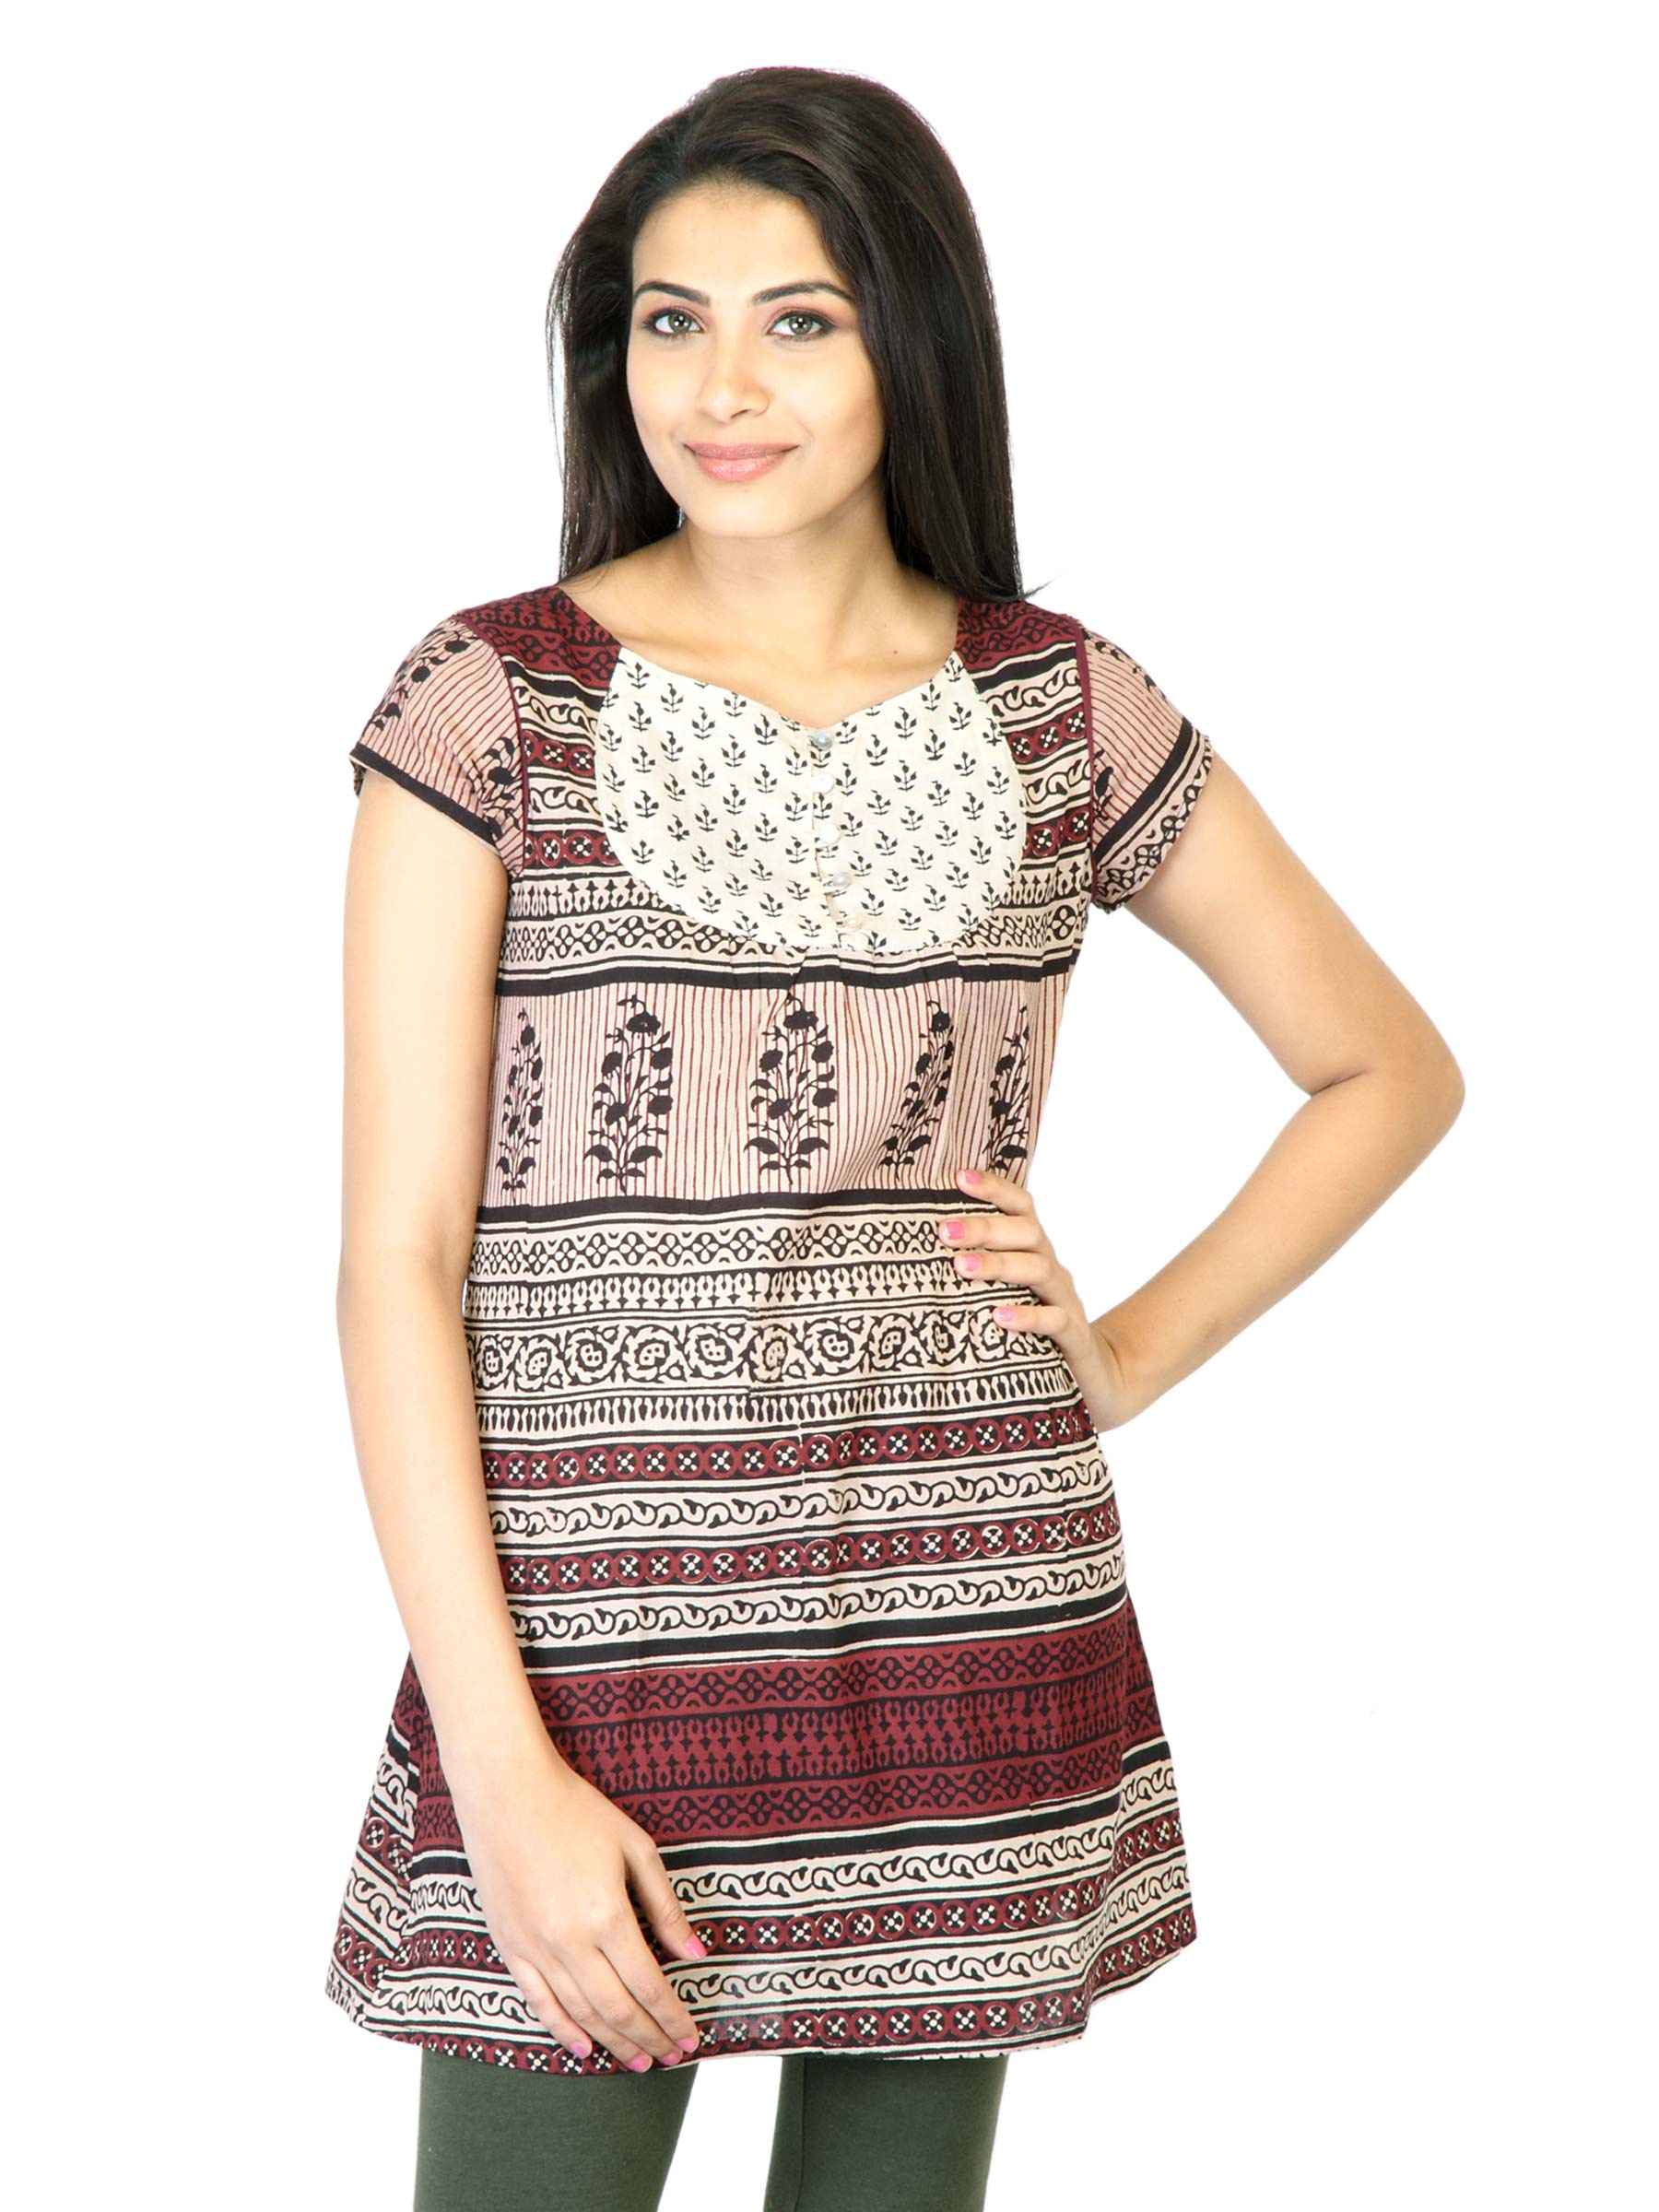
Mother Earth Women Red  Printed Kurti
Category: Apparel / Topwear / Kurtis
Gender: Women
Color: Red
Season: Fall 2011
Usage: Ethnic